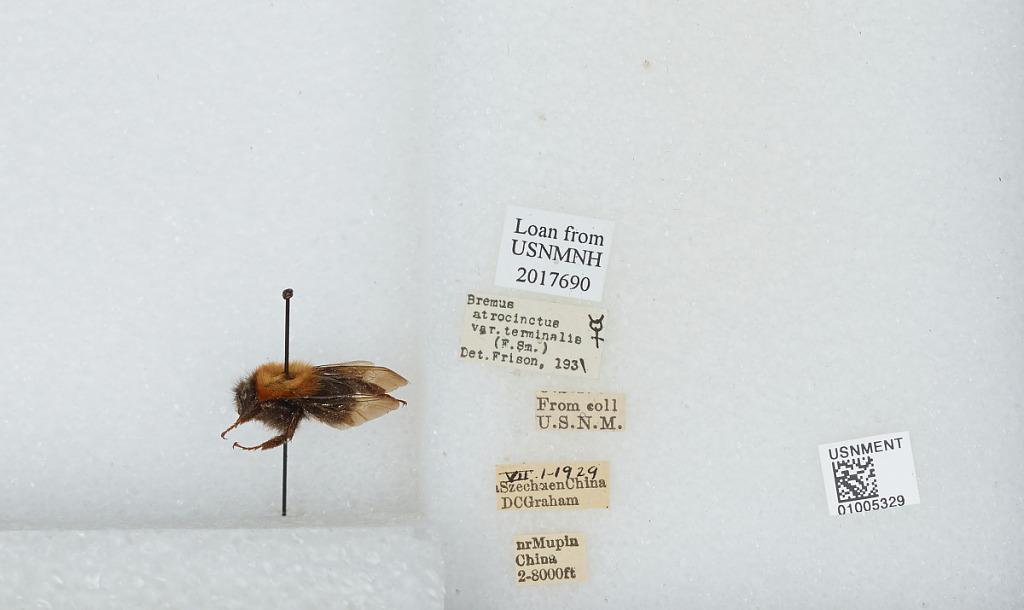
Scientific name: Bombus (Festivobombus) festivus Smith
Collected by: D. Graham
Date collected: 1929-7-1
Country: China
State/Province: Sichuan
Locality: Near Muping, formerly Mupin
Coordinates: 30.3692, 102.814
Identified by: Frison